Dereje Agonafer

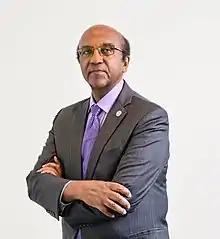

Dereje Agonafer is an Ethiopian-American engineer and educator, who is currently a professor of mechanical engineering at University of Texas at Arlington, and member of National Academy of Engineering. He is also a fellow of National Academy of Inventors since 2018.